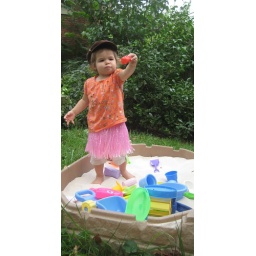
Fashonista in the sand box - kathryn.